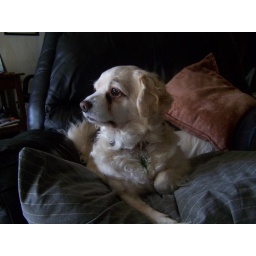
The BOSS of the house is in HER chair on squirrel watch.